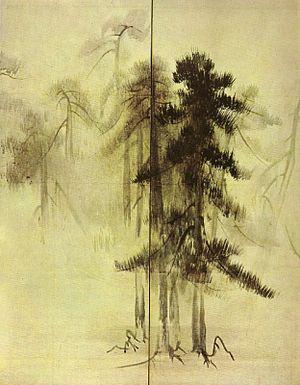
Bois de pins détail d'un paravent par le peintre japonais Hasegawa Tōhaku des XVIe et XVIIe siècles. Encre sur papier. Dimensions du paravent: 156x346,2 centimètres. Conservée au Musée national de Tokyo.
Hasegawa Tōhaku, nom familier:Kyūroku, noms de pinceau: Nobuharu et Tōhaku est un peintre japonais des XVIᵉ – XVIIᵉ siècles. Il nait à Nanao dans la province de Noto en 1539, et il meurt en 1610.